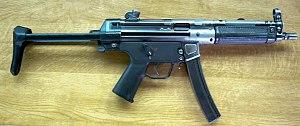
Half-Life est un jeu de tir à la première personne, développé par Valve Corporation et publié par Sierra le 19 novembre 1998 pour Microsoft Windows. Il est ensuite publié sur la plate-forme Steam depuis 2003 et disponible depuis janvier 2013 pour Mac et Linux. Le jeu utilise une version profondément modifiée du Quake engine, appelée GoldSrc. Le jeu a également été porté sur PlayStation 2 et publié le 15 novembre 2001.
Le pistolet-mitrailleur, aussi appelé mitraillette, est une arme à feu individuelle à tir automatique utilisant une cartouche de pistolet.